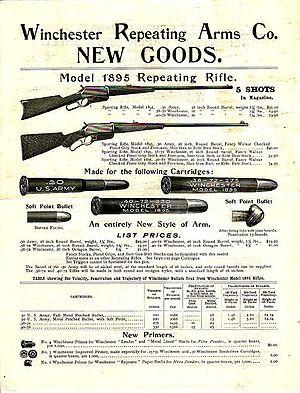
Conçue par John Moses Browning pour la Winchester Repeating Arms Company, la Winchester Modèle 1895 fut la première carabine de la firme de New Haven à être dotée d'un magasin vertical et non tubulaire.